Working memory

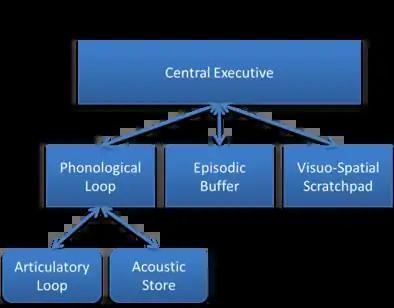
Baddeley and Hitch's model of working memory

In 1974 Baddeley and Hitch introduced the multicomponent model of working memory. The theory proposed a model containing three components: the central executive, the phonological loop, and the visuospatial sketchpad with the central executive functioning as a control center of sorts, directing info between the phonological and visuospatial components. The central executive is responsible for, among other things, directing attention to relevant information, suppressing irrelevant information and inappropriate actions, and coordinating cognitive processes when more than one task is simultaneously performed. A "central executive" is responsible for supervising the integration of information and for coordinating subordinate systems responsible for the short-term maintenance of information. One subordinate system, the phonological loop (PL), stores phonological information (that is, the sound of language) and prevents its decay by continuously refreshing it in a rehearsal loop. It can, for example, maintain a seven-digit telephone number for as long as one repeats the number to oneself repeatedly. The other subordinate system, the visuospatial sketchpad, stores visual and spatial information. It can be used, for example, for constructing and manipulating visual images and for representing mental maps. The sketchpad can be further broken down into a visual subsystem (dealing with such phenomena as shape, colour, and texture), and a spatial subsystem (dealing with location).